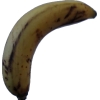
Label: banana